Bristol Jupiter Fighter

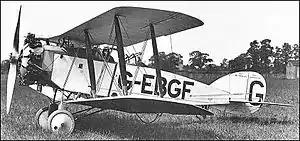

The Bristol Type 76 Jupiter Fighter and Type 89 Trainer were derivatives of the British fighter of the First World War (the F.2 Fighter), powered by Bristol Jupiter radial engines. While unsuccessful as a fighter, it was used as an advanced trainer aircraft between 1924 and 1933.